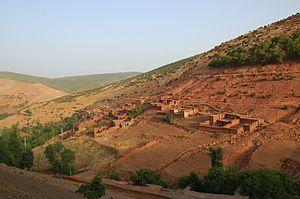
Maroc village Berbère dans le Haut Atlas (vallée de l'Imlil).